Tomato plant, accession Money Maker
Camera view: bottom (45 deg); turntable rotation: 120 degrees
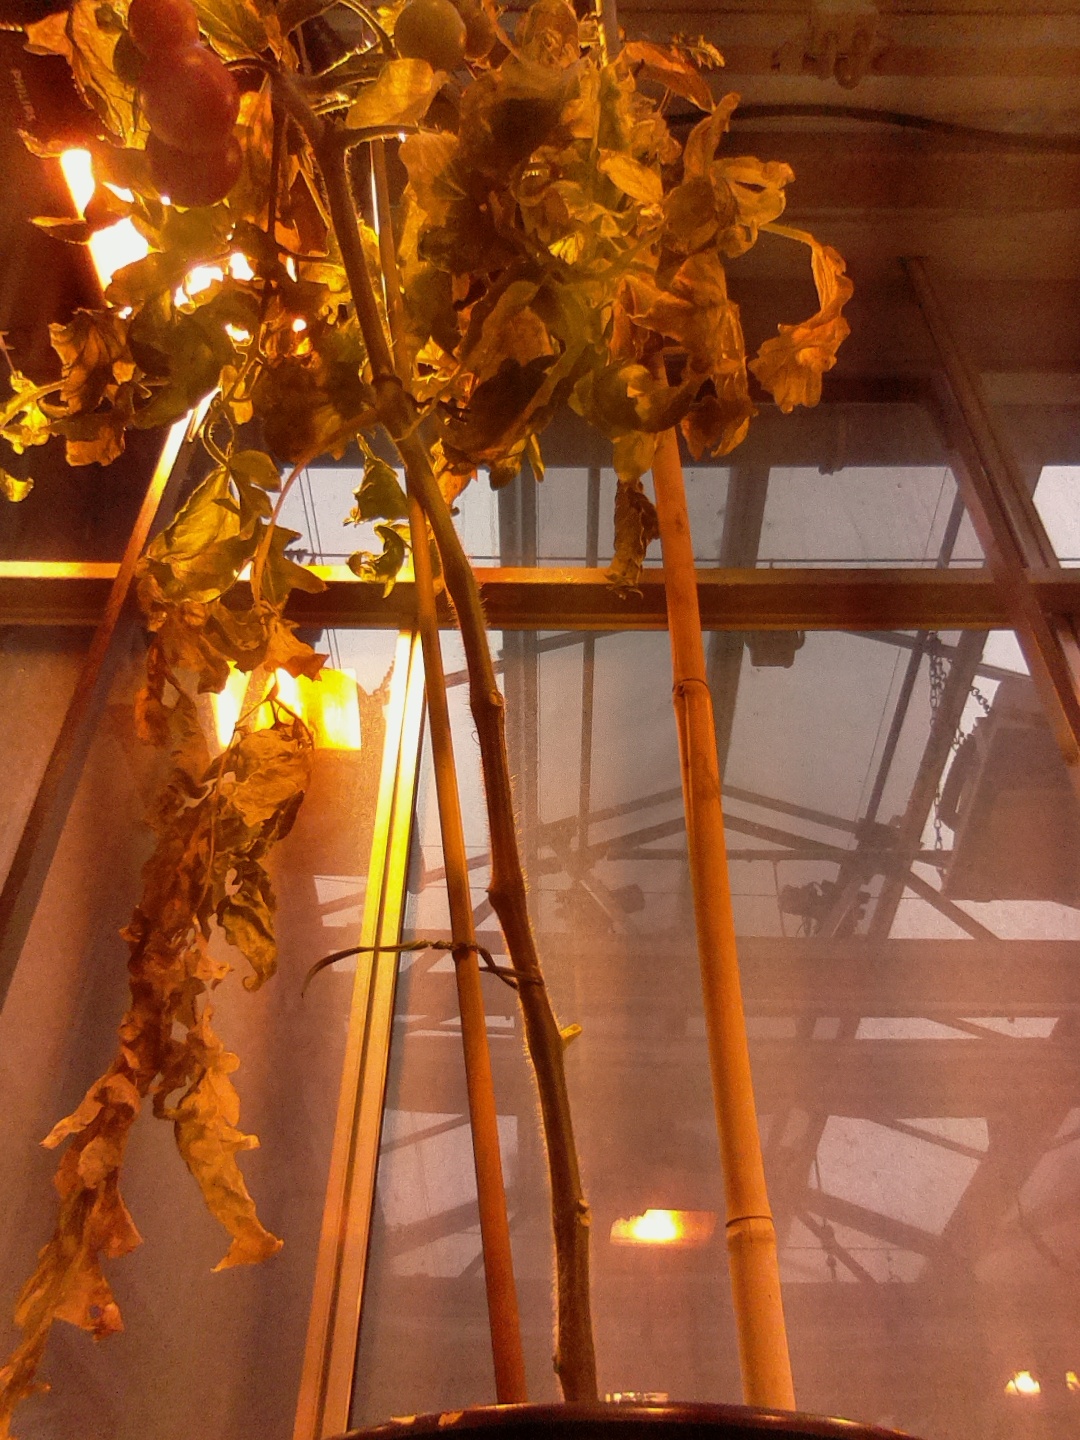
BBCH growth stage 83: 30%-40% of fruits show typical fully ripe color